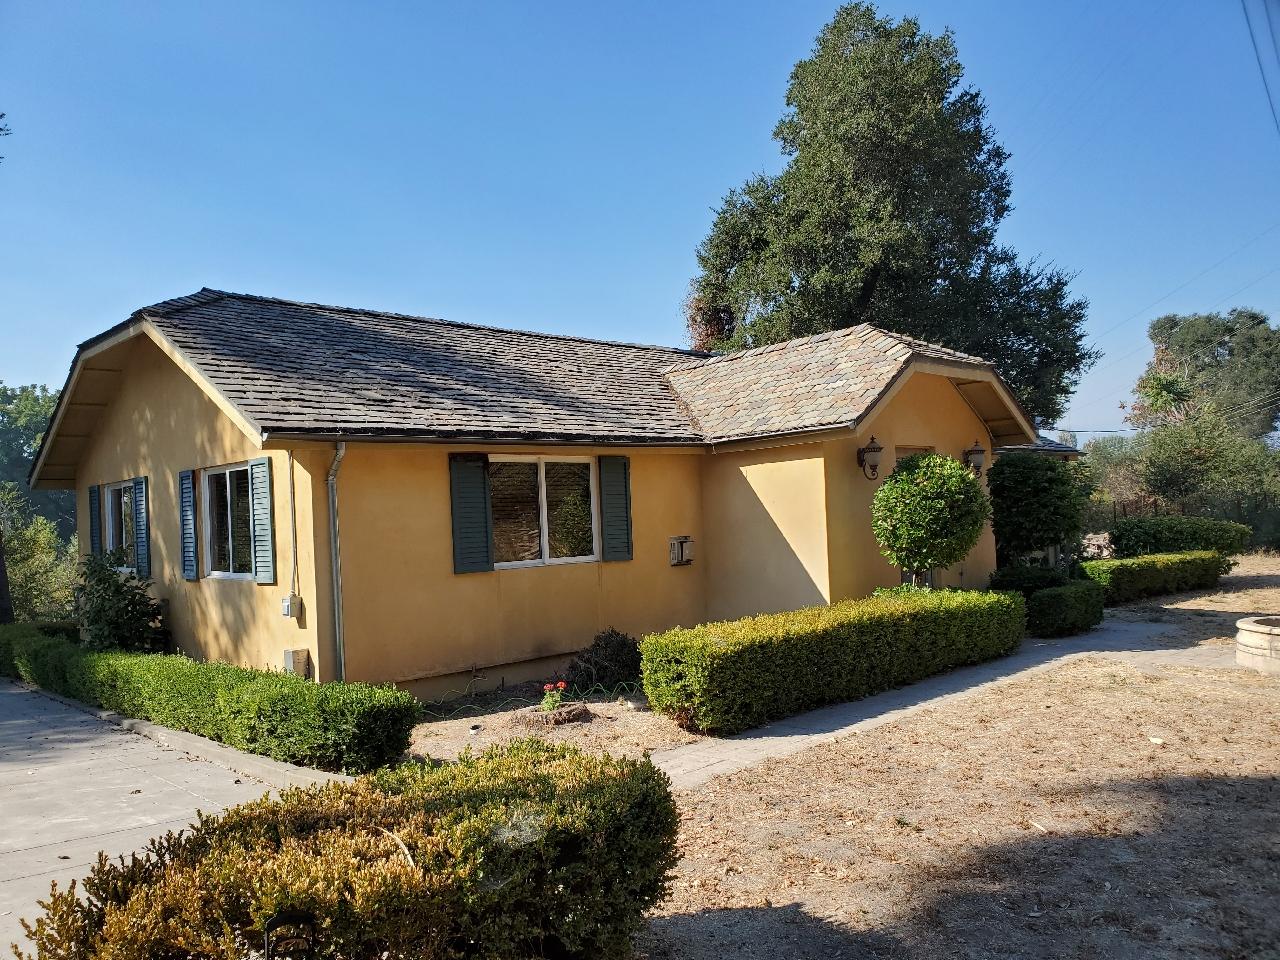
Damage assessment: no_damage